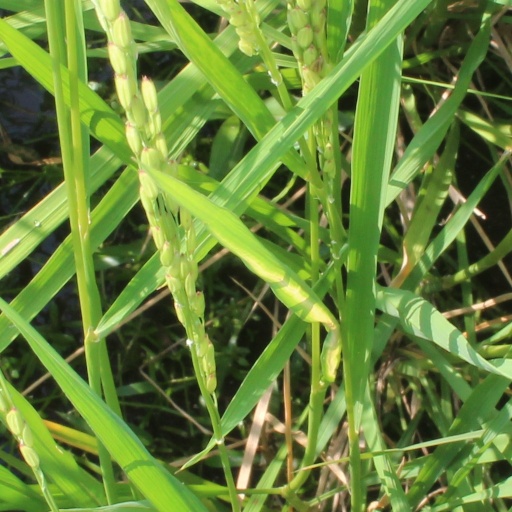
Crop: rice